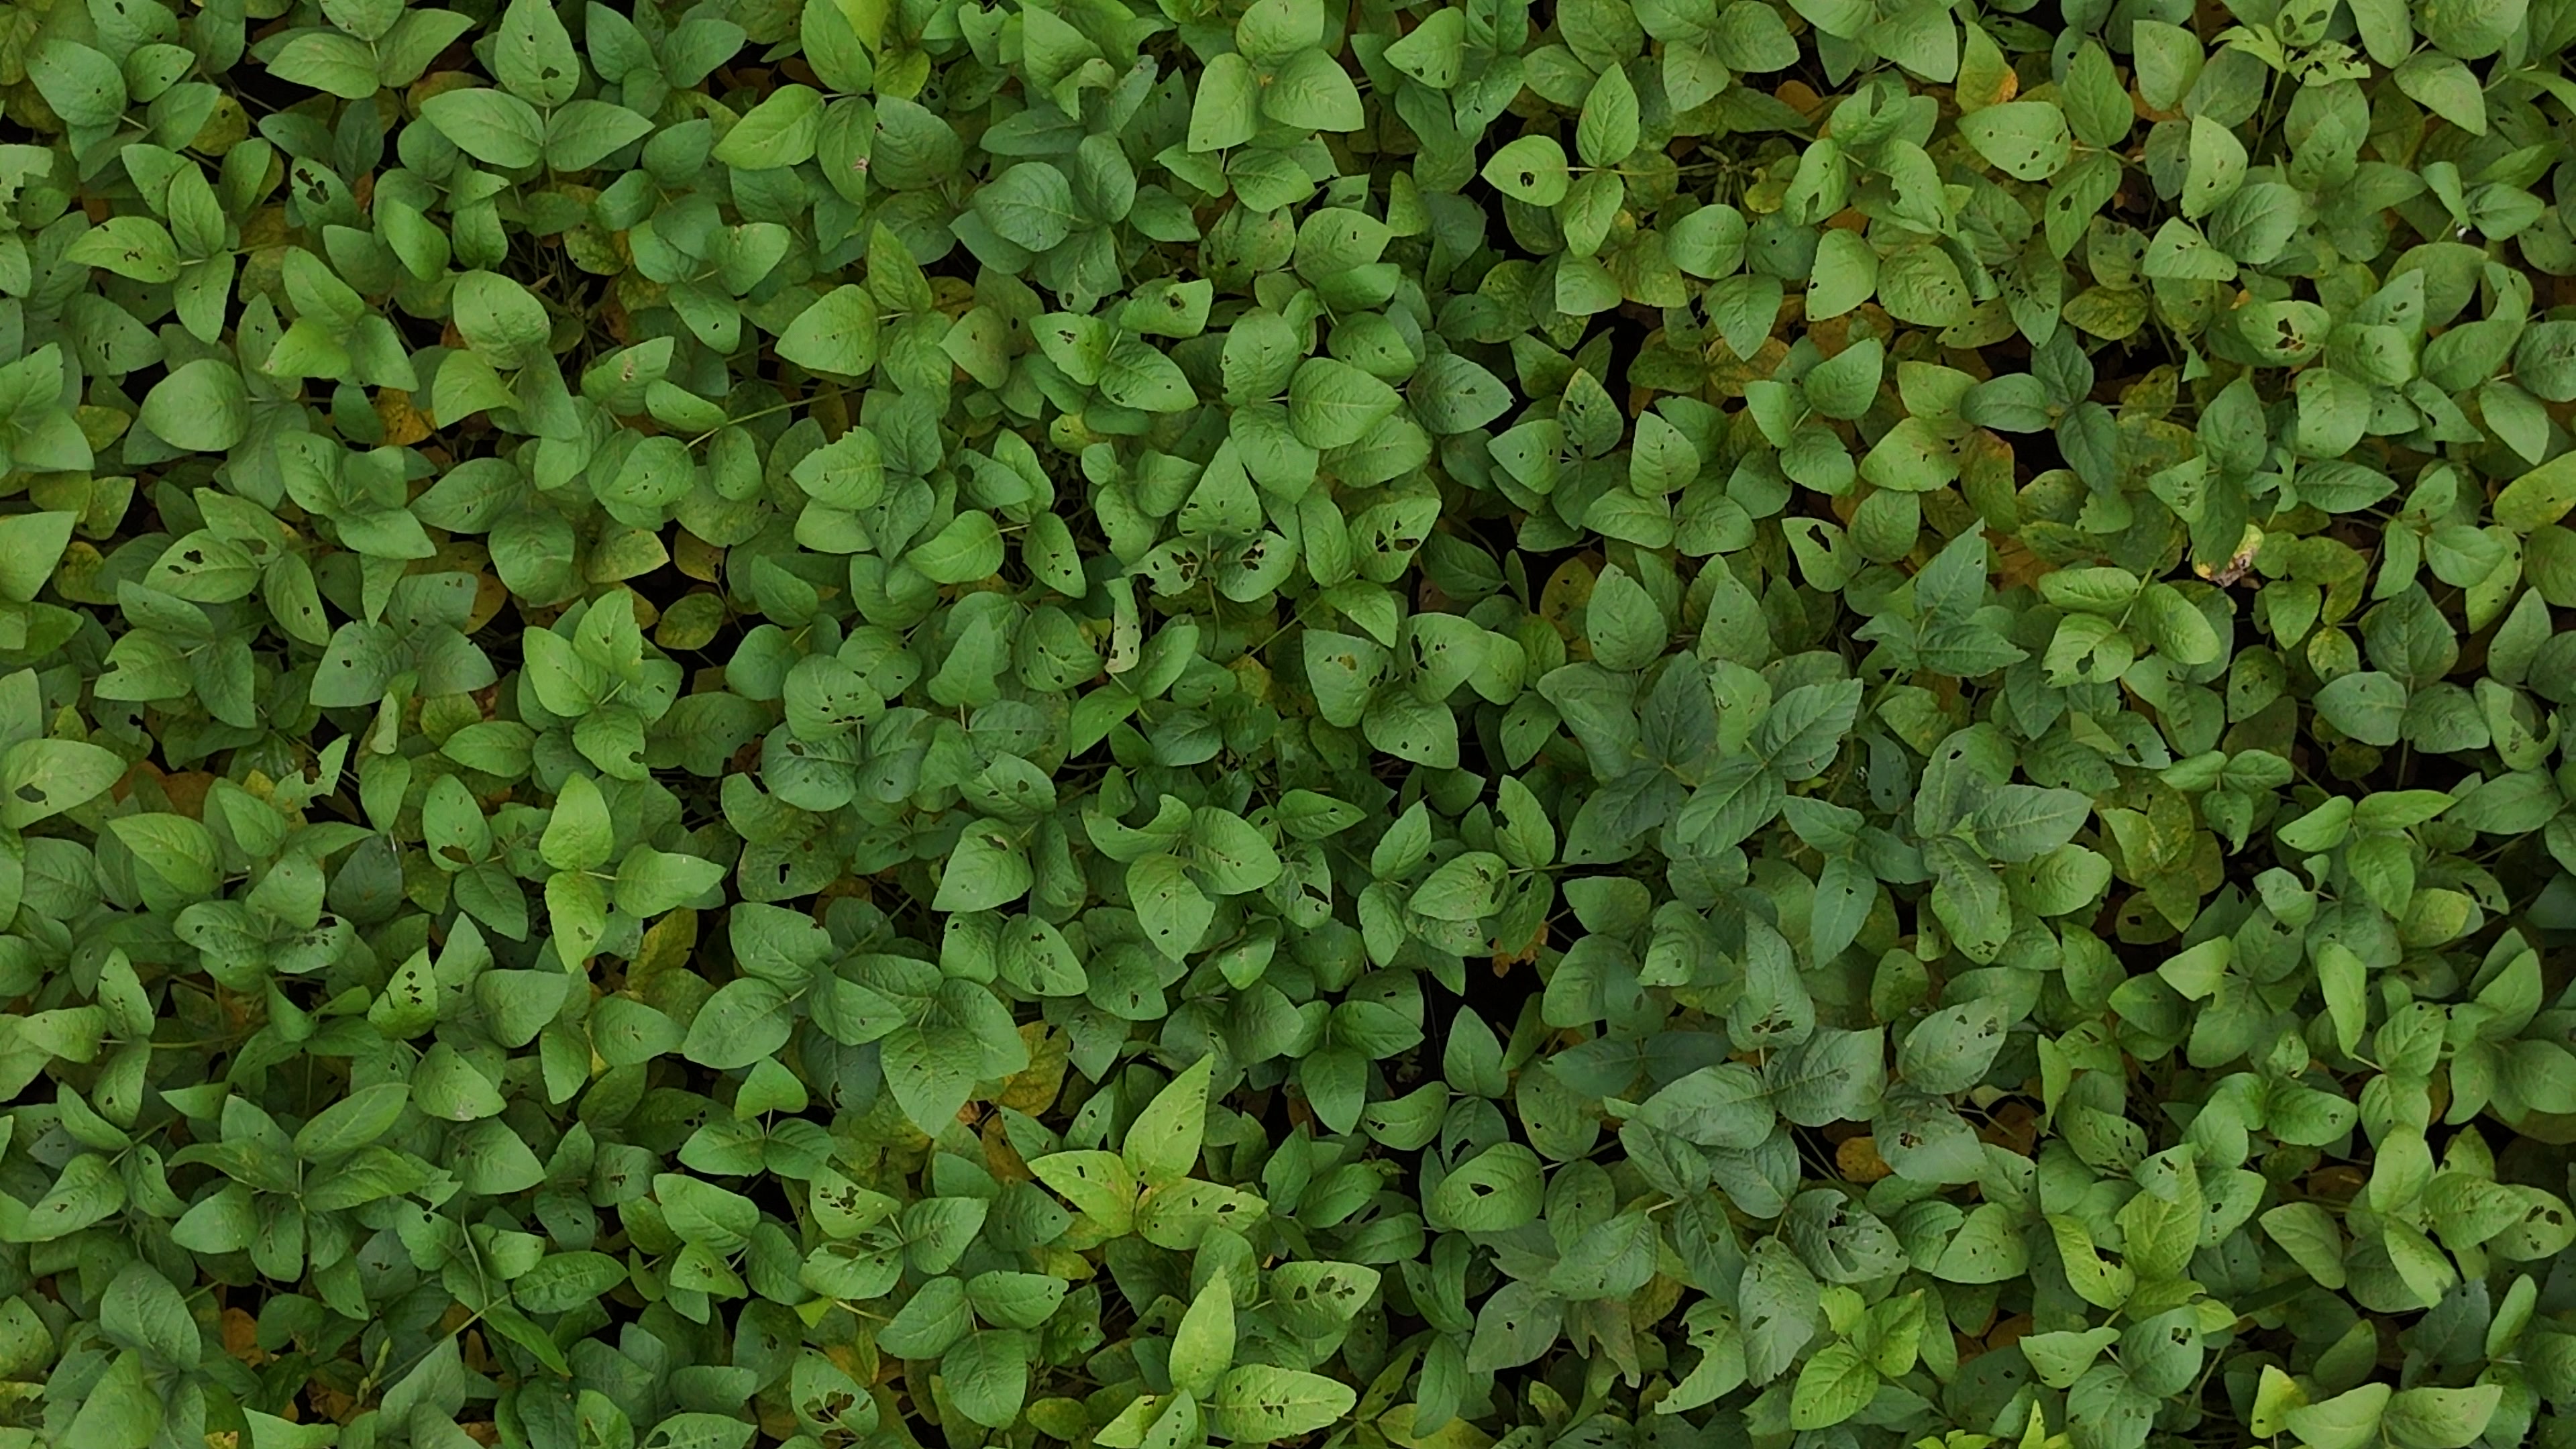
Label: Mosaic